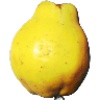
Label: quince